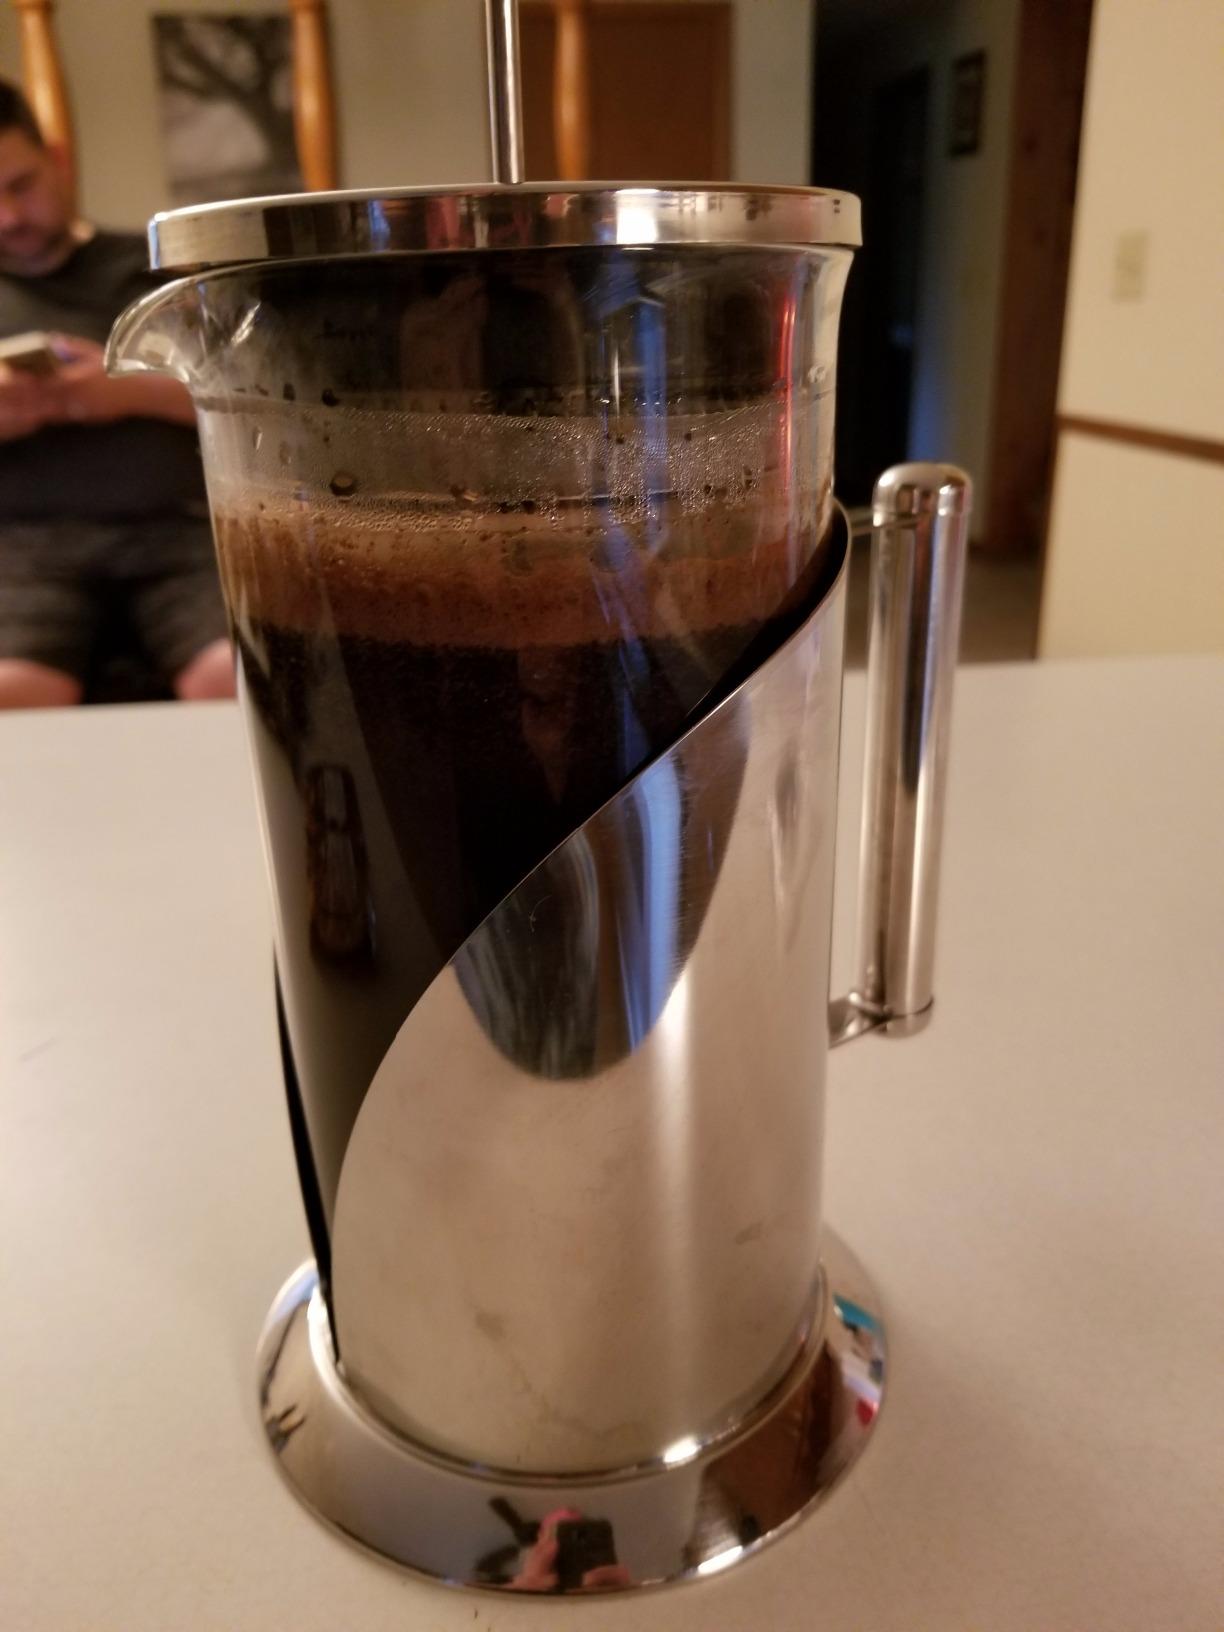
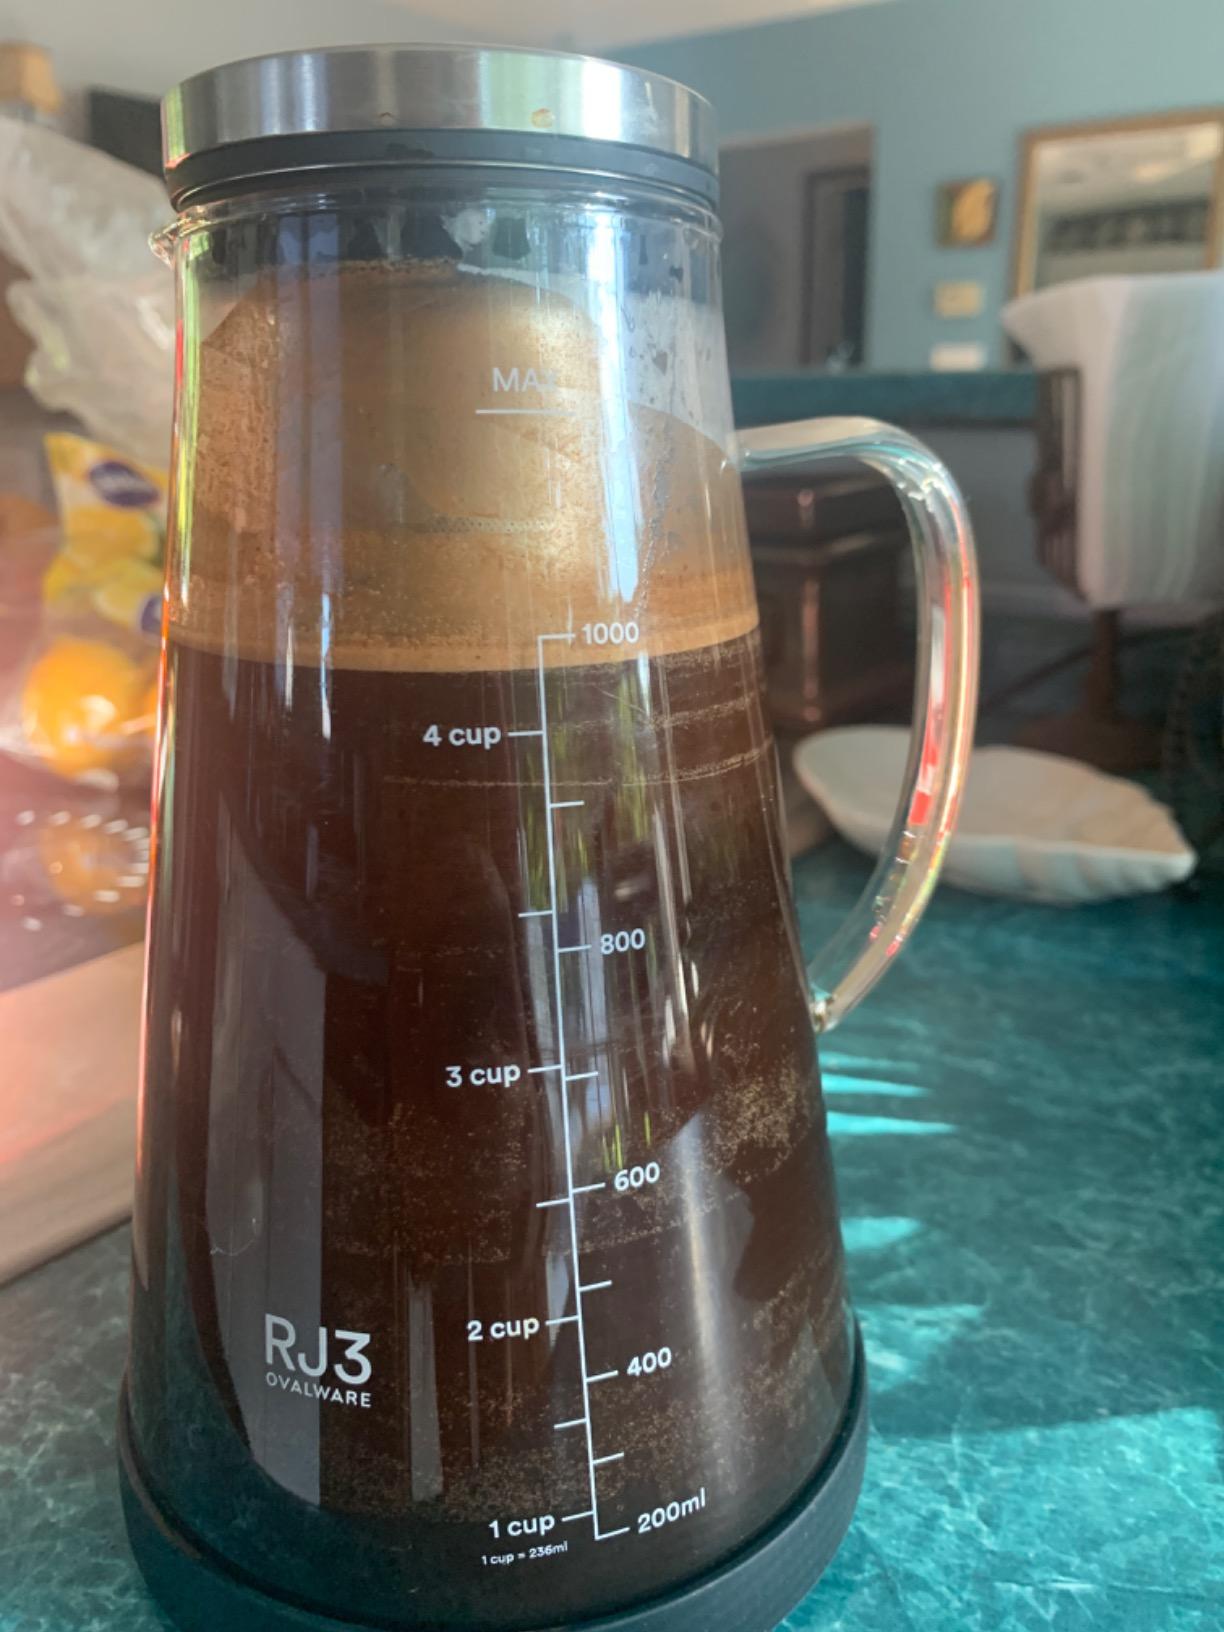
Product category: items_tea
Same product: no